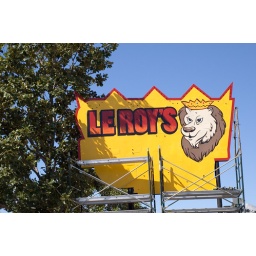
The new Le Roy's sign is beginning to take shape. The yellow is even more intense in person.